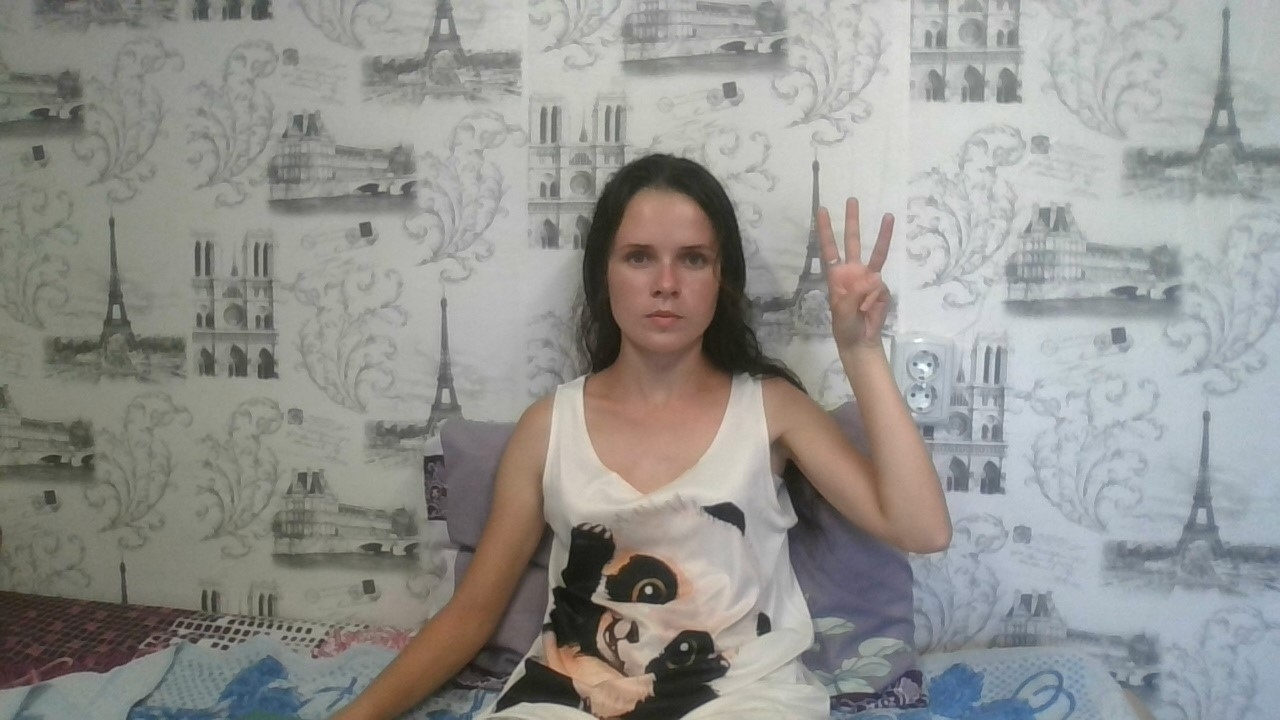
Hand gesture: three